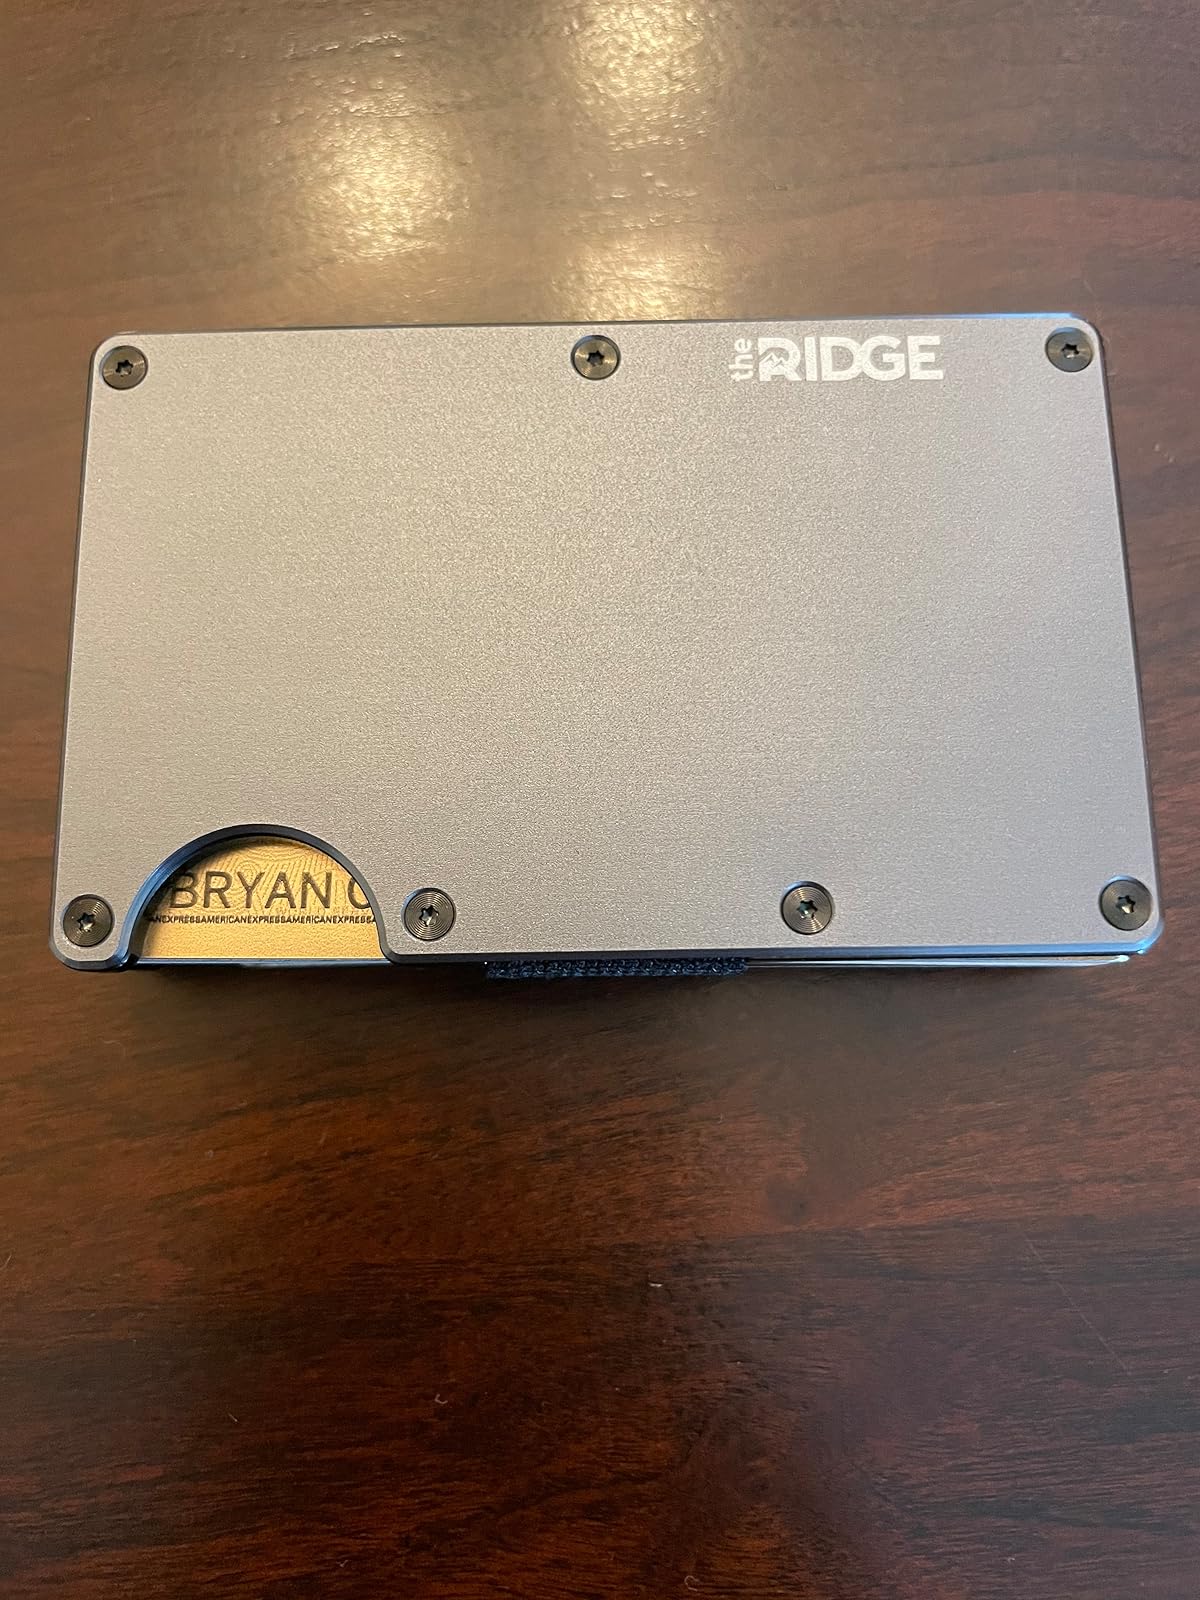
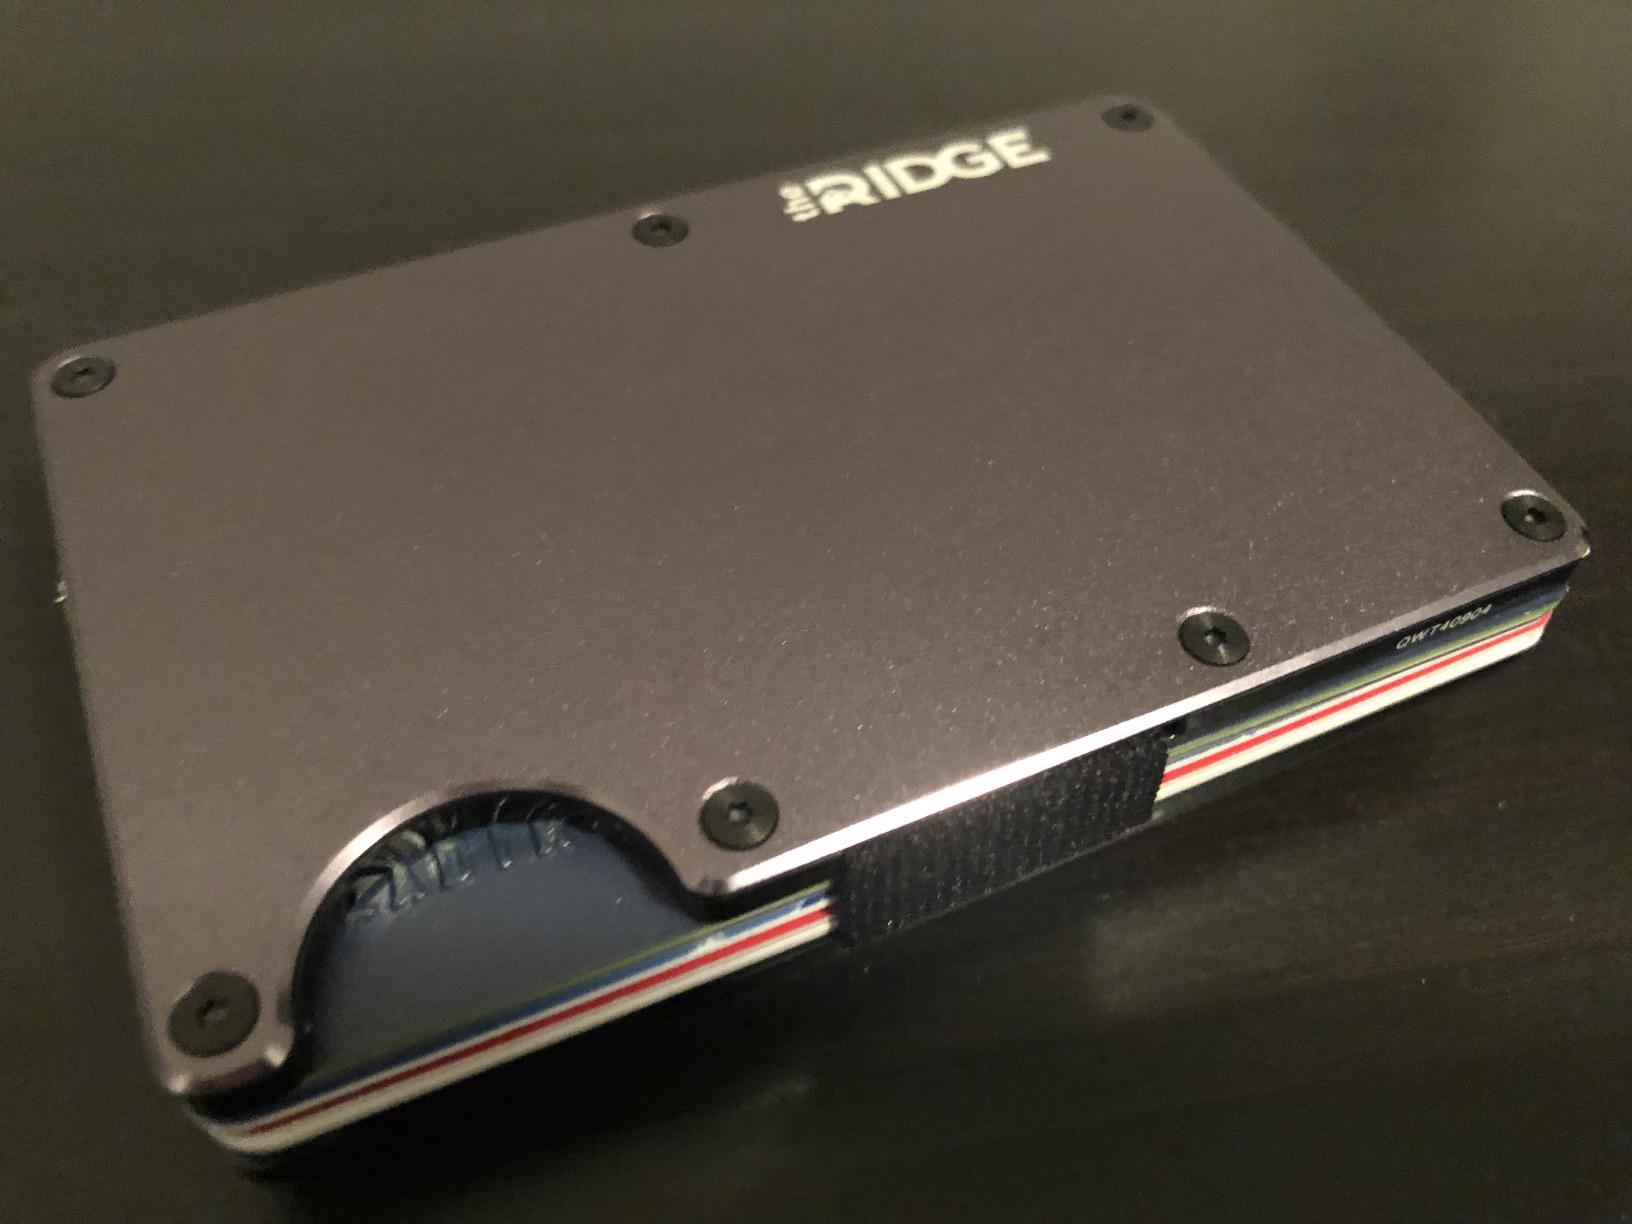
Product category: accessories_wallet
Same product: yes